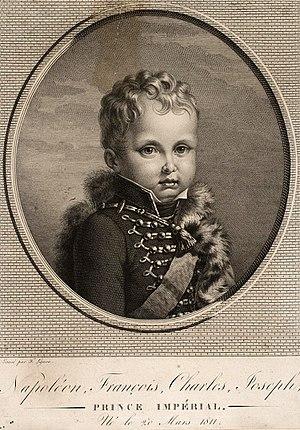
La seconde abdication de Napoléon Iᵉʳ est l'acte par lequel l'Empereur des Français, le 22 juin 1815, à l'issue des Cent-Jours et après la défaite de Waterloo, renonce au trône en faveur de son fils. Sa volonté ne sera pas exaucée et cette seconde abdication ouvrira la porte à une seconde Restauration.